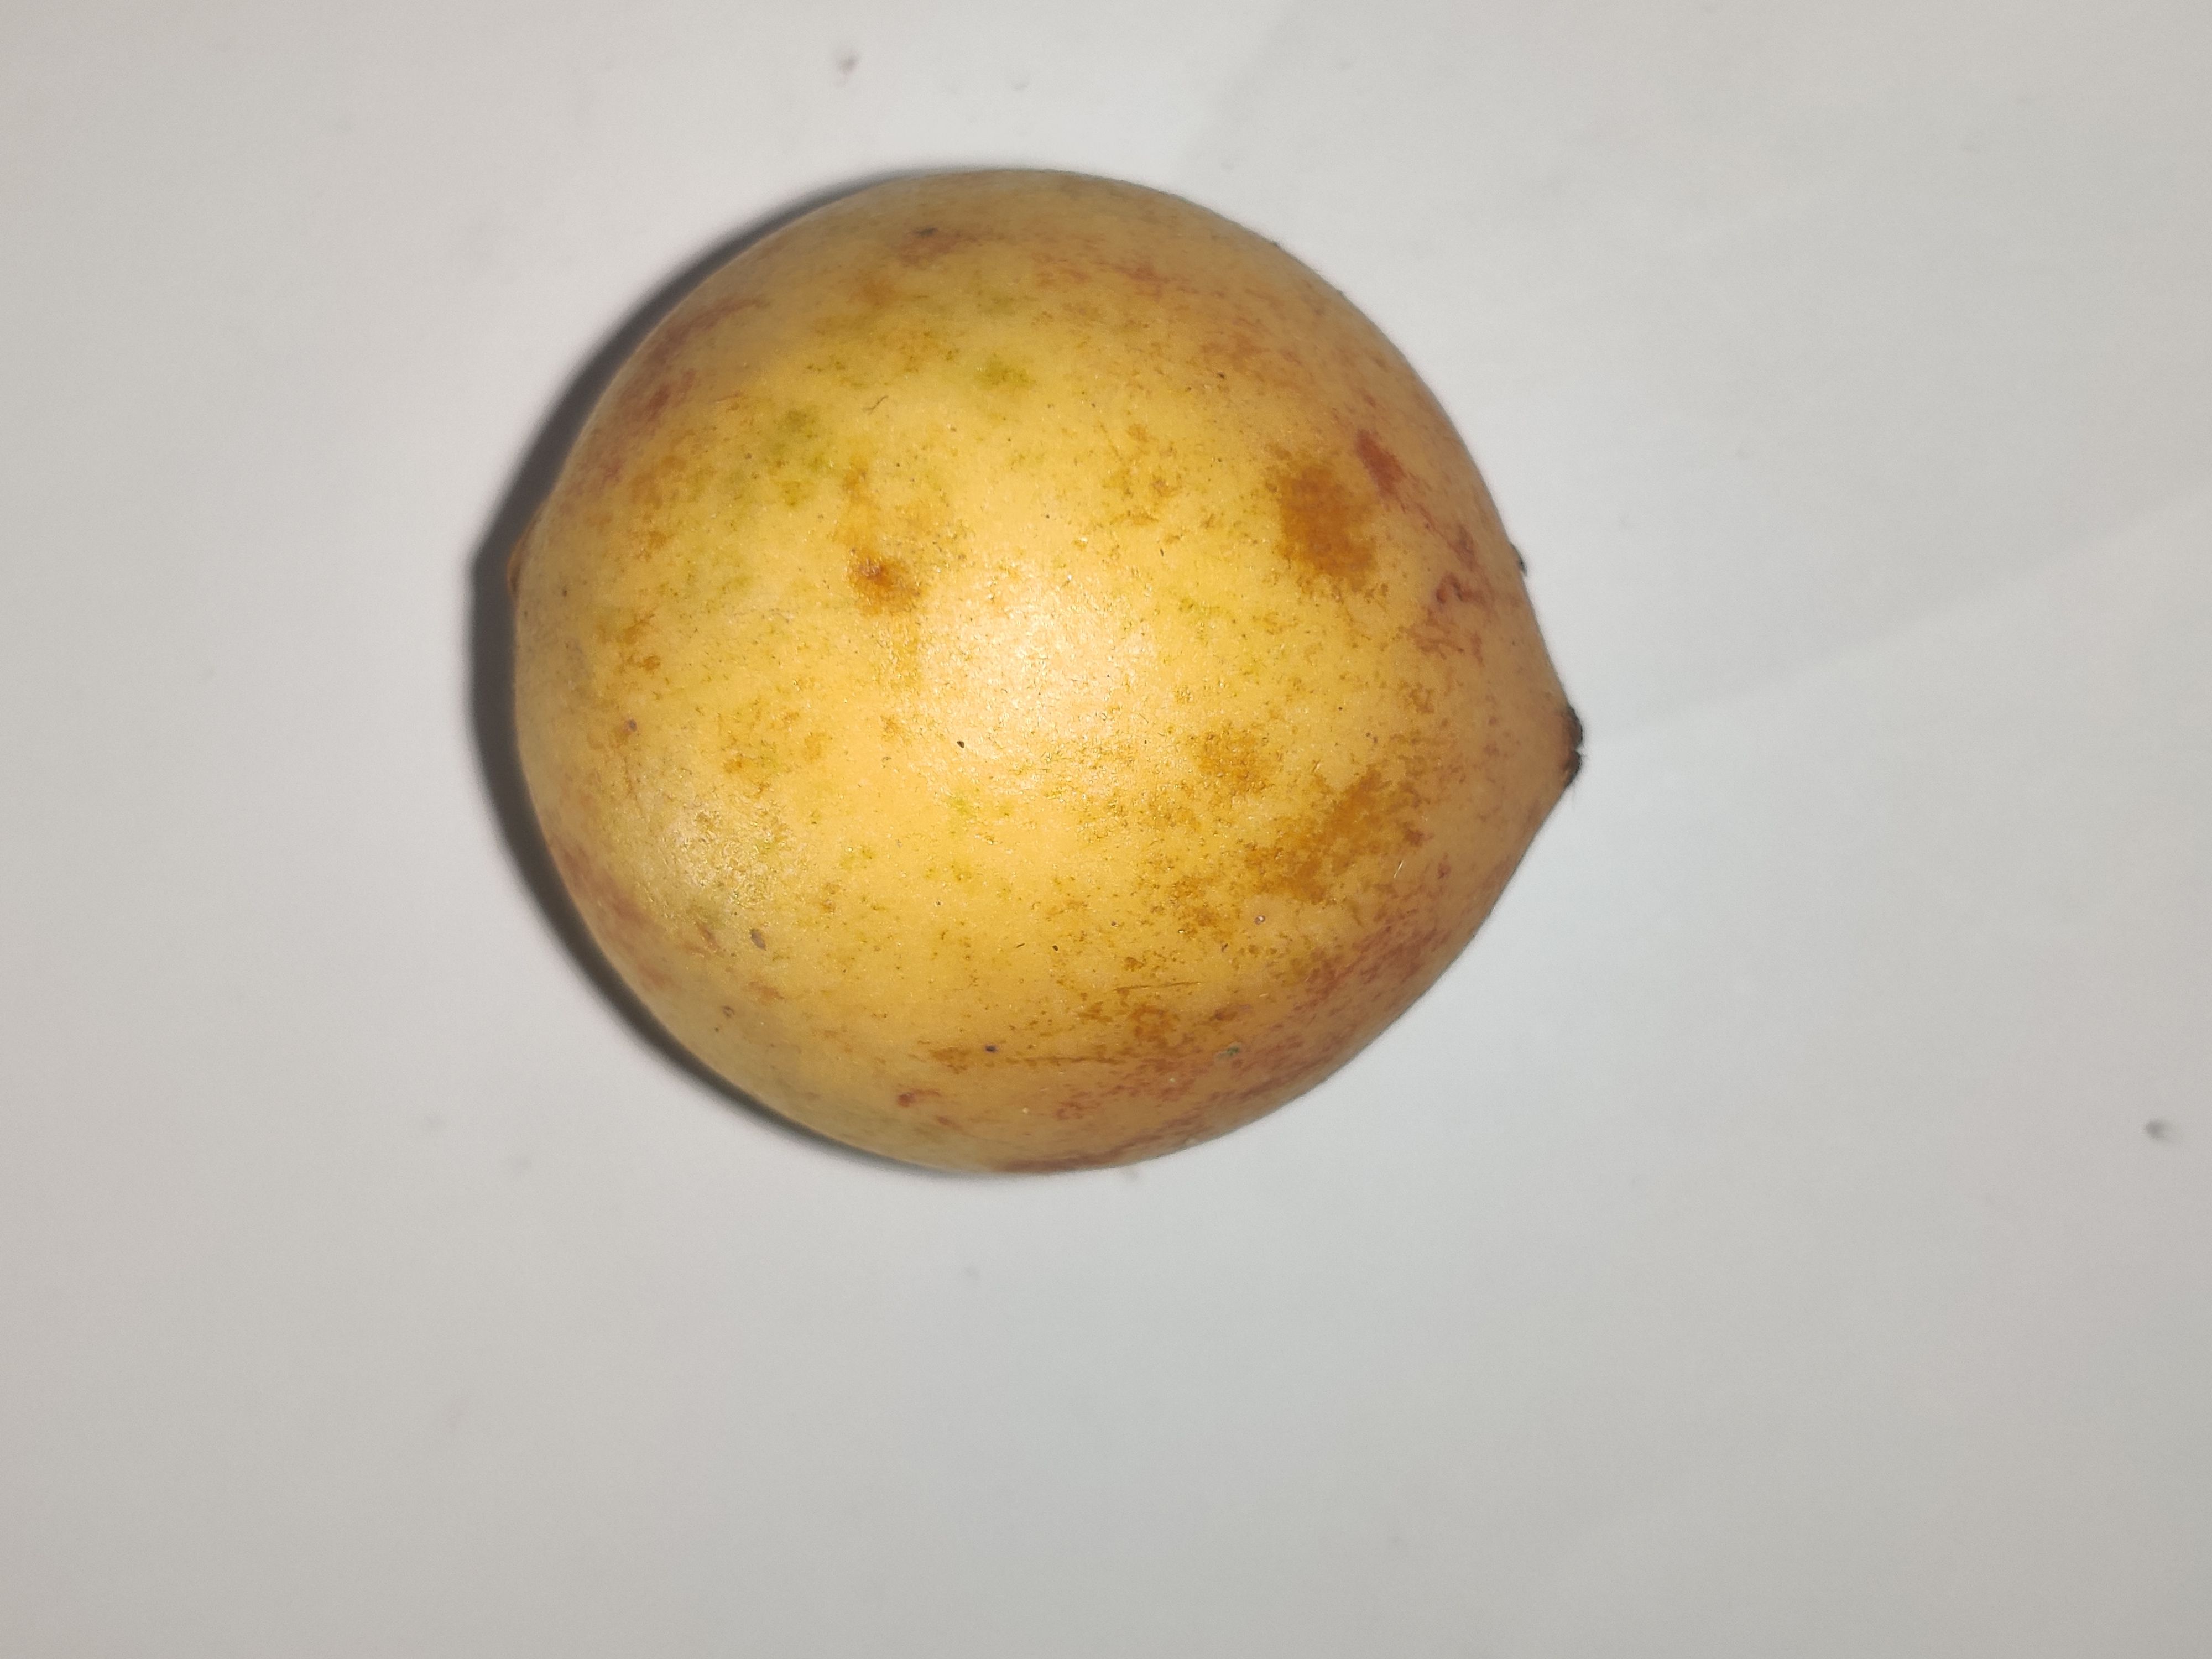
Fruit: burmese-grape
Grade: 1st-grade